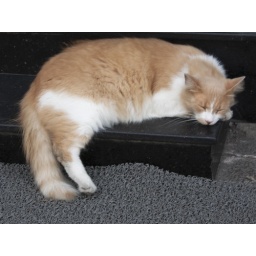
cat sleeping in front of a shop in Istanbul